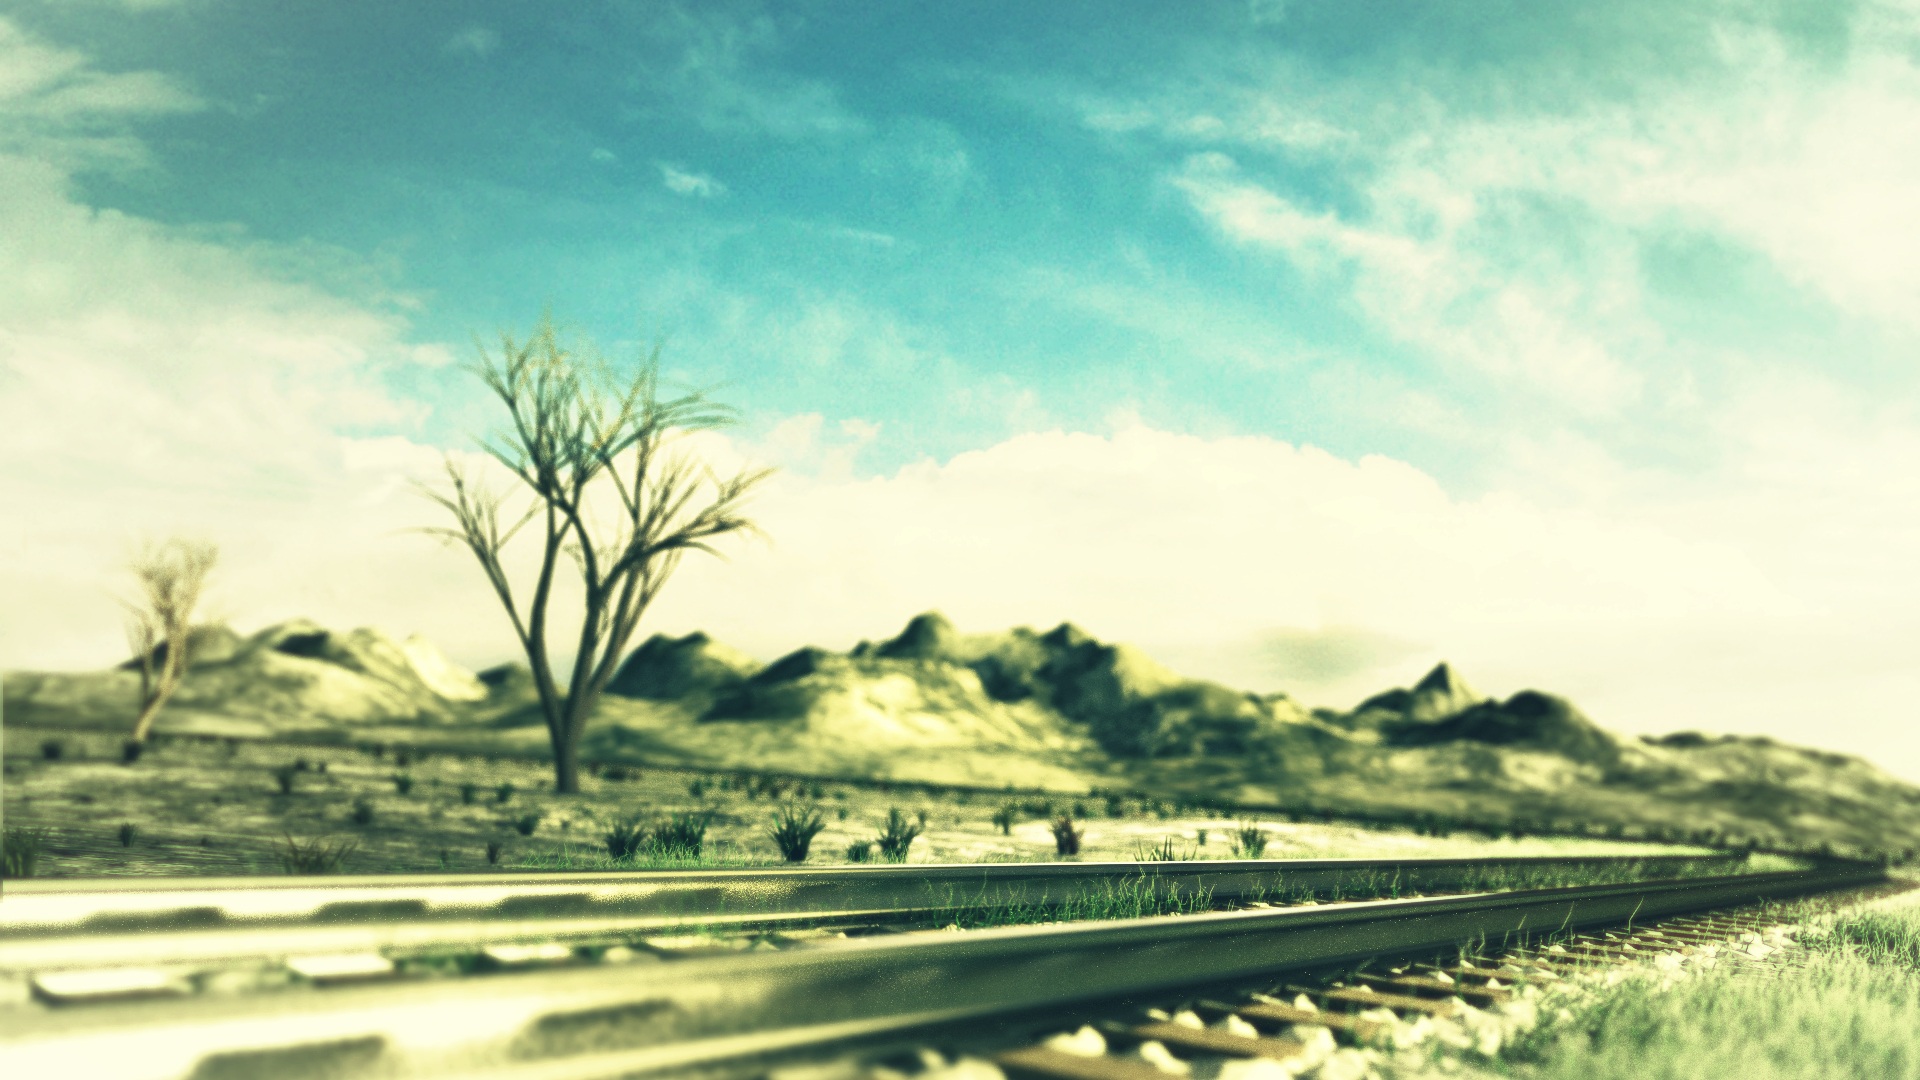
landscape, tree, nature, grass, outdoor, horizon, light, cloud, sky, road, field, sunlight, morning, hill, highway, atmosphere, summer, environment, natural, weather, clouds, background, day, rural area, atmospheric phenomenon